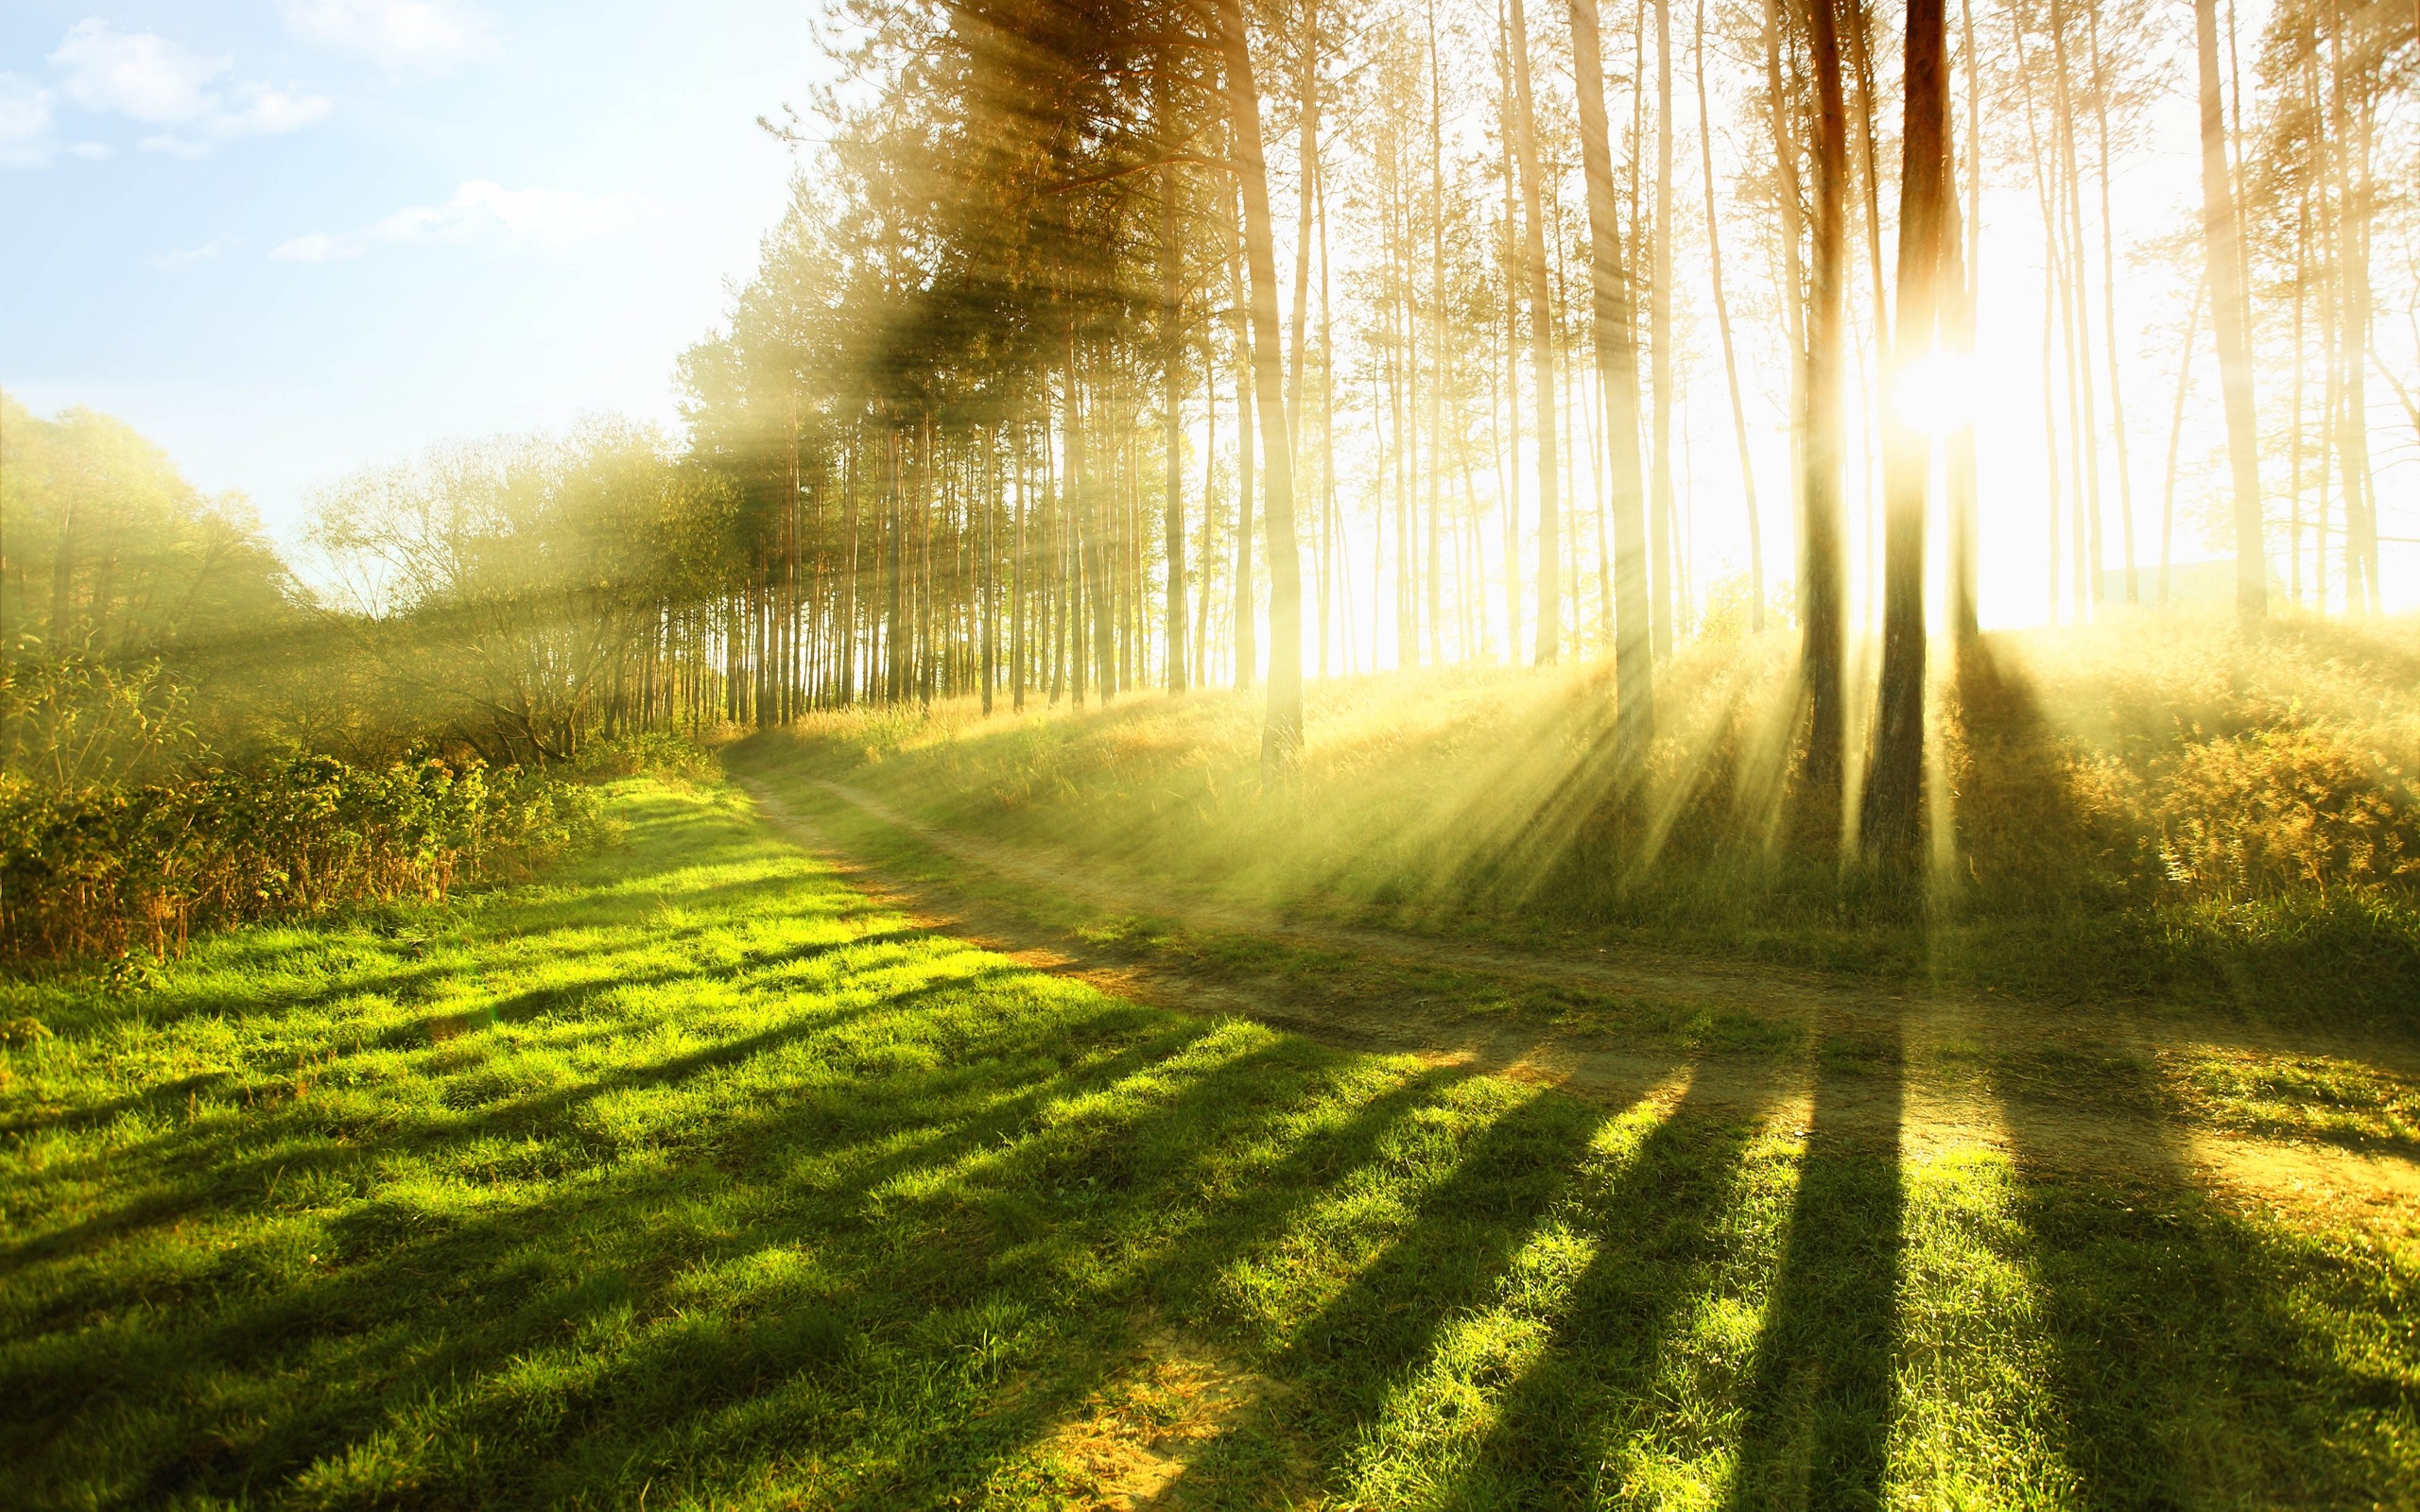
landscape, tree, nature, forest, grass, light, plant, sun, sunset, mist, field, lawn, meadow, sunlight, morning, leaf, green, autumn, agriculture, season, trees, grassland, plantation, woodland, habitat, sunbeams, ecosystem, rural area, contre jour, natural environment, atmospheric phenomenon, grass family, woody plant, computer wallpaper